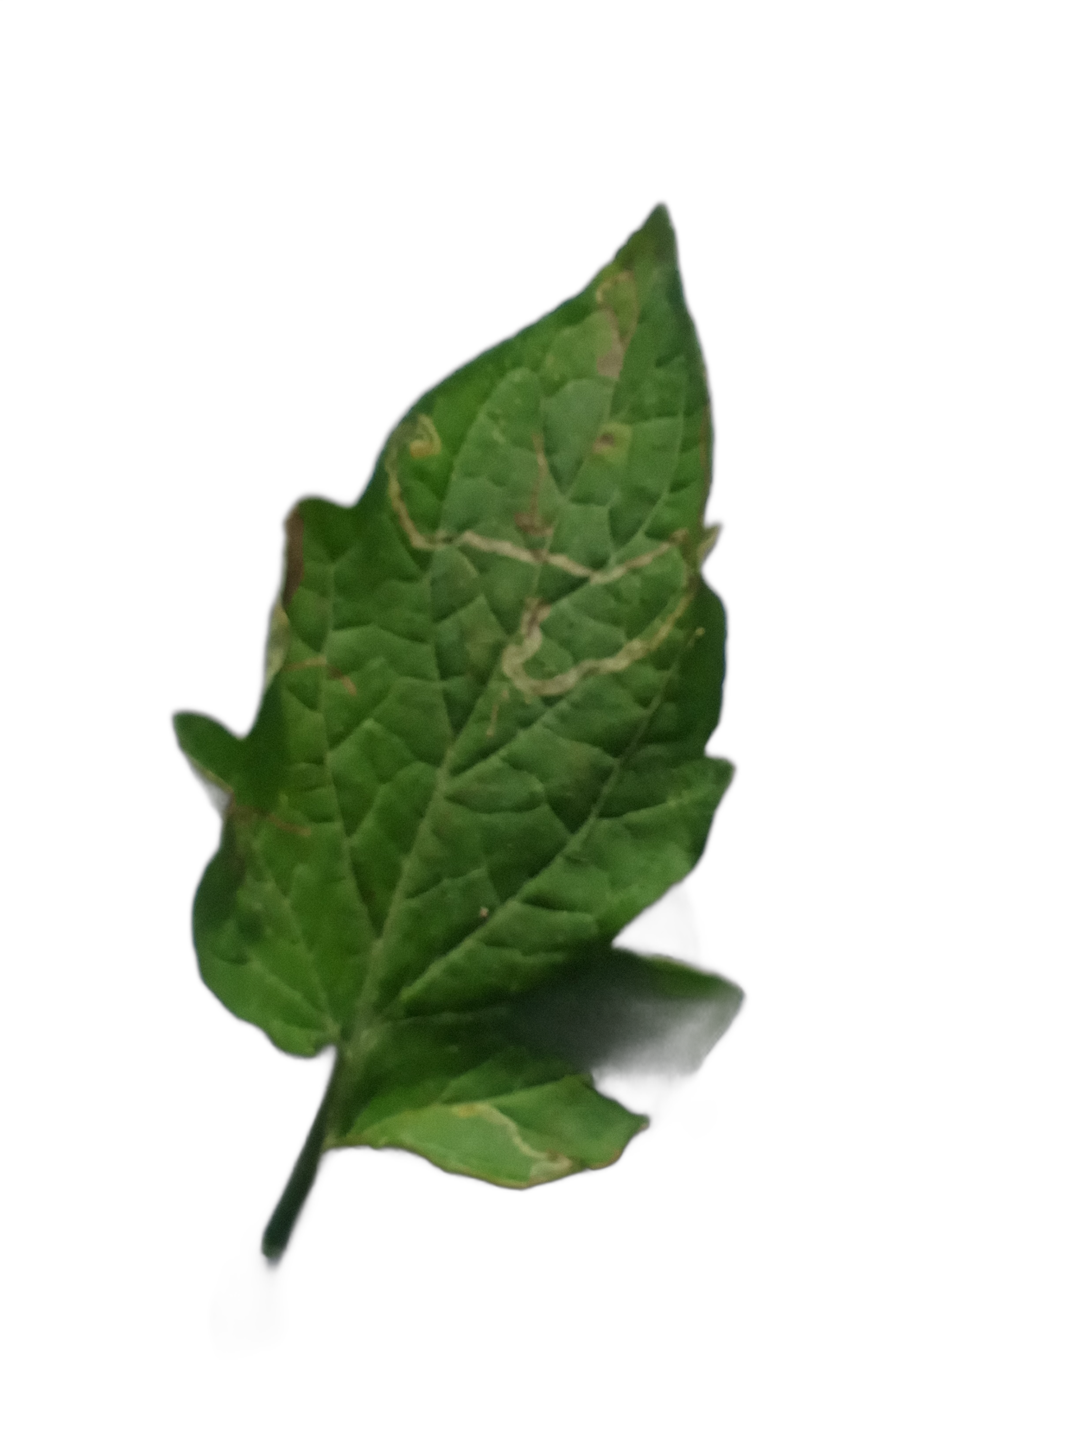
Crop: Tomato
Label: Spot